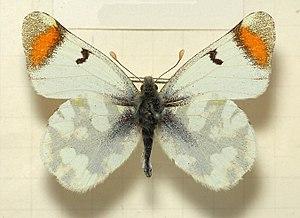
La Piéride du raifort ou Aurore d'Esper est une espèce de lépidoptères de la famille des Pieridae, de la sous-famille des Pierinae et du genre Zegris.
Le genre Zegris regroupe des lépidoptères de la famille des Pieridae et de la sous-famille des Pierinae.